Franklin Canal (Texas)

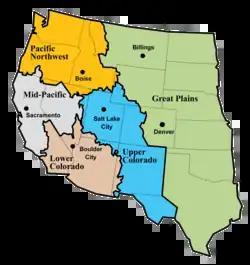
The Franklin Canal is in the southern part of the Upper Colorado Region

The Franklin Canal is an irrigation canal in the Upper Rio Grande Valley near El Paso, Texas. The canal acquires water from the Rio Grande via the American Canal. The canal is long with a capacity of .